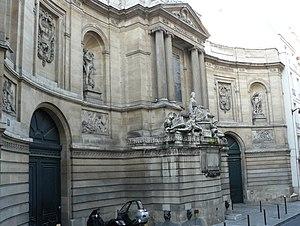
Paris 7ème - Vue d'ensemble coté gauche
Cet article recense les fontaines du 7ᵉ arrondissement de Paris, en France.
Cet article recense les monuments historiques du 7ᵉ arrondissement de Paris, en France.
La fontaine des Quatre-Saisons est une fontaine monumentale, à bassins, située dans le 7ᵉ arrondissement de Paris, aux numéros 57 et 59 de la rue de Grenelle.